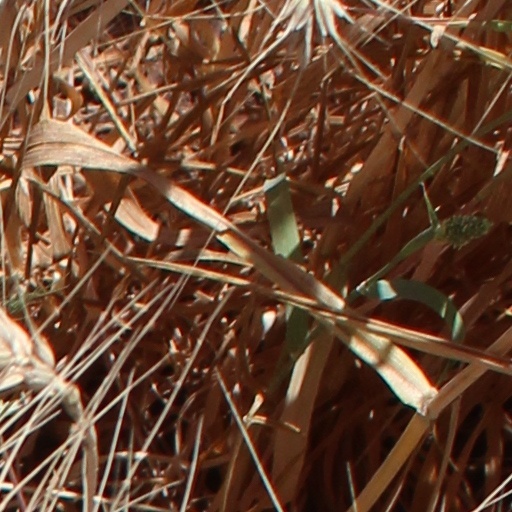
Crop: wheat